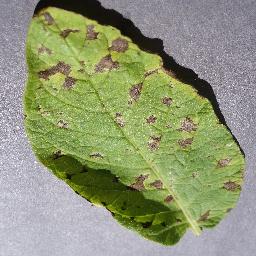
Label: Potato___Early_blight